Masonry bridge

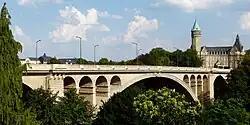
Adolphe Bridge in Luxembourg, by Paul Séjourné, the first with a double arch

Bridges became a pivotal component in the implementation of extensive urban planning initiatives. In France, the first renowned architects emerged, including Androuet du Cerceau, who designed the Pont Neuf in Paris. Despite the commencement of construction in 1578, the project was not concluded until 1604, largely due to the ongoing conflicts of the Wars of Religion. The bridge facilitated passage between the Louvre Palace and the Abbey of Saint-Germain-des-Prés, which was situated adjacent to the monument erected in honor of Henri IV on the downstream point of the Île de la Cité. It is the oldest bridge that is still in use in Paris. During this period, the basket-handle arch, which is a curve with three or more centers, was introduced, although it never completely replaced the semicircular curve.